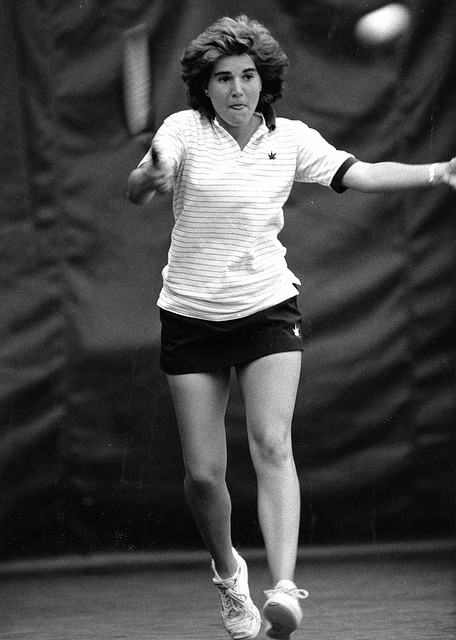
hình ảnh trắng đen của vận động viên nữ đang chơi tennis